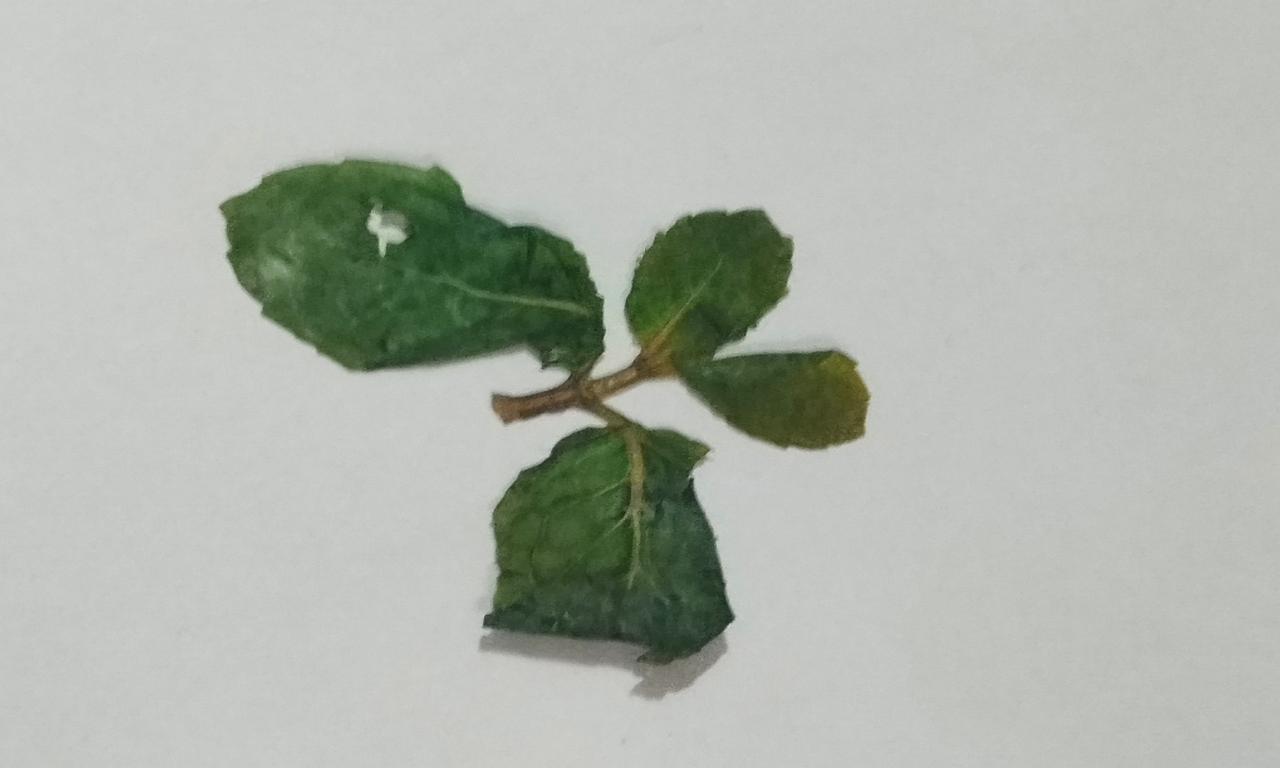
Label: Dried